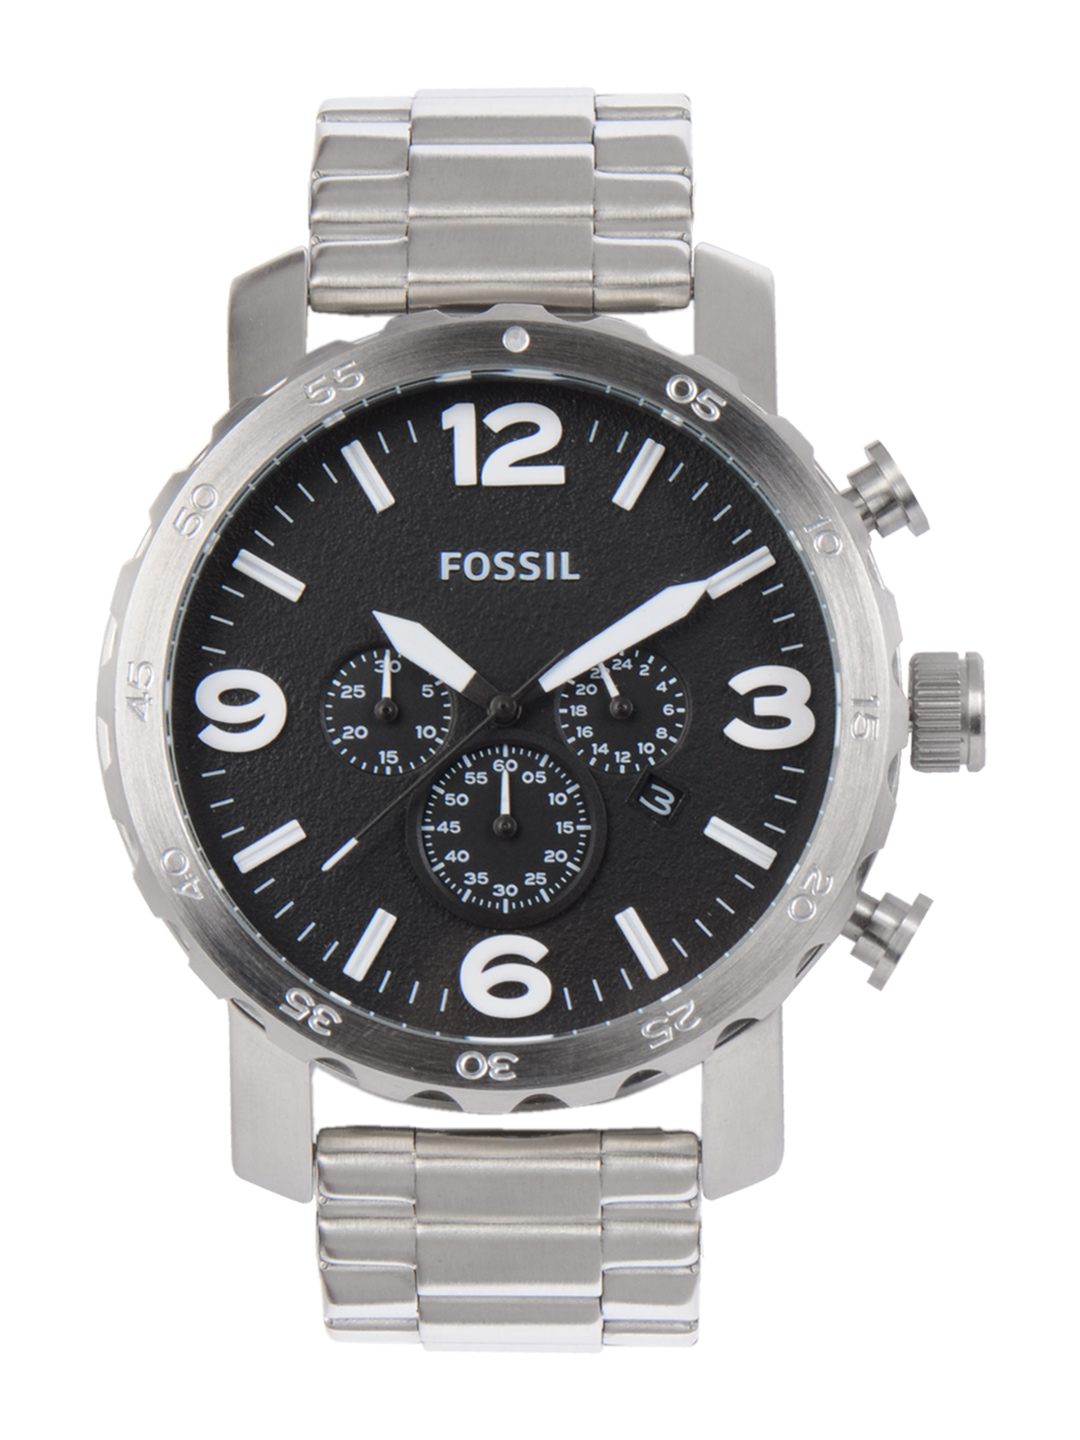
Fossil Men Black Dial Chronograph Watch JR1353
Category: Accessories / Watches / Watches
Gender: Men
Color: Black
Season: Winter 2016
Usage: Casual